Forbidden Planet

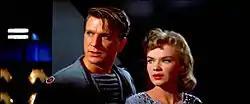
Leslie Nielsen and Anne Francis in "Forbidden Planet"

The next day, Adams finds Farman kissing Altaira. Furious, he rebukes Farman and criticizes Altaira for wearing revealing clothing. That night, an invisible intruder sabotages communications equipment aboard the starship. The next morning, Adams and Ostrow go to Morbius' residence to discuss the intrusion. While waiting, Adams happens upon Altaira swimming. After she dons a new, less revealing dress, Adams apologizes for his behavior toward her, and they kiss. They are suddenly attacked by Altaira's pet tiger, and Adams is forced to disintegrate it with his blaster.